Pontianak Menjerit

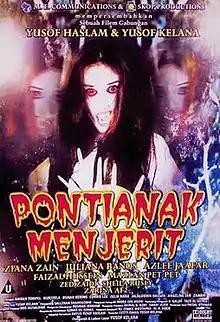

Pontianak Menjerit (English: The Vampire Screamed) is 2005 Malaysian Malay-language horror comedy film directed by Yusof Kelana about siblings quarrel over a will worth millions of dollars to be inherited by their belated father.